Walter Bondy

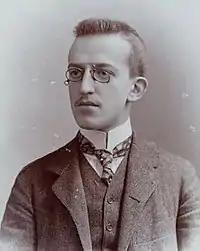
Walter Bondy (date unknown)

Walter Bondy (28 December 1880 in Prague – 17 September 1940 in Toulon) was a German painter, art dealer, and critic, of Jewish ancestry; associated with the Berlin Secession.